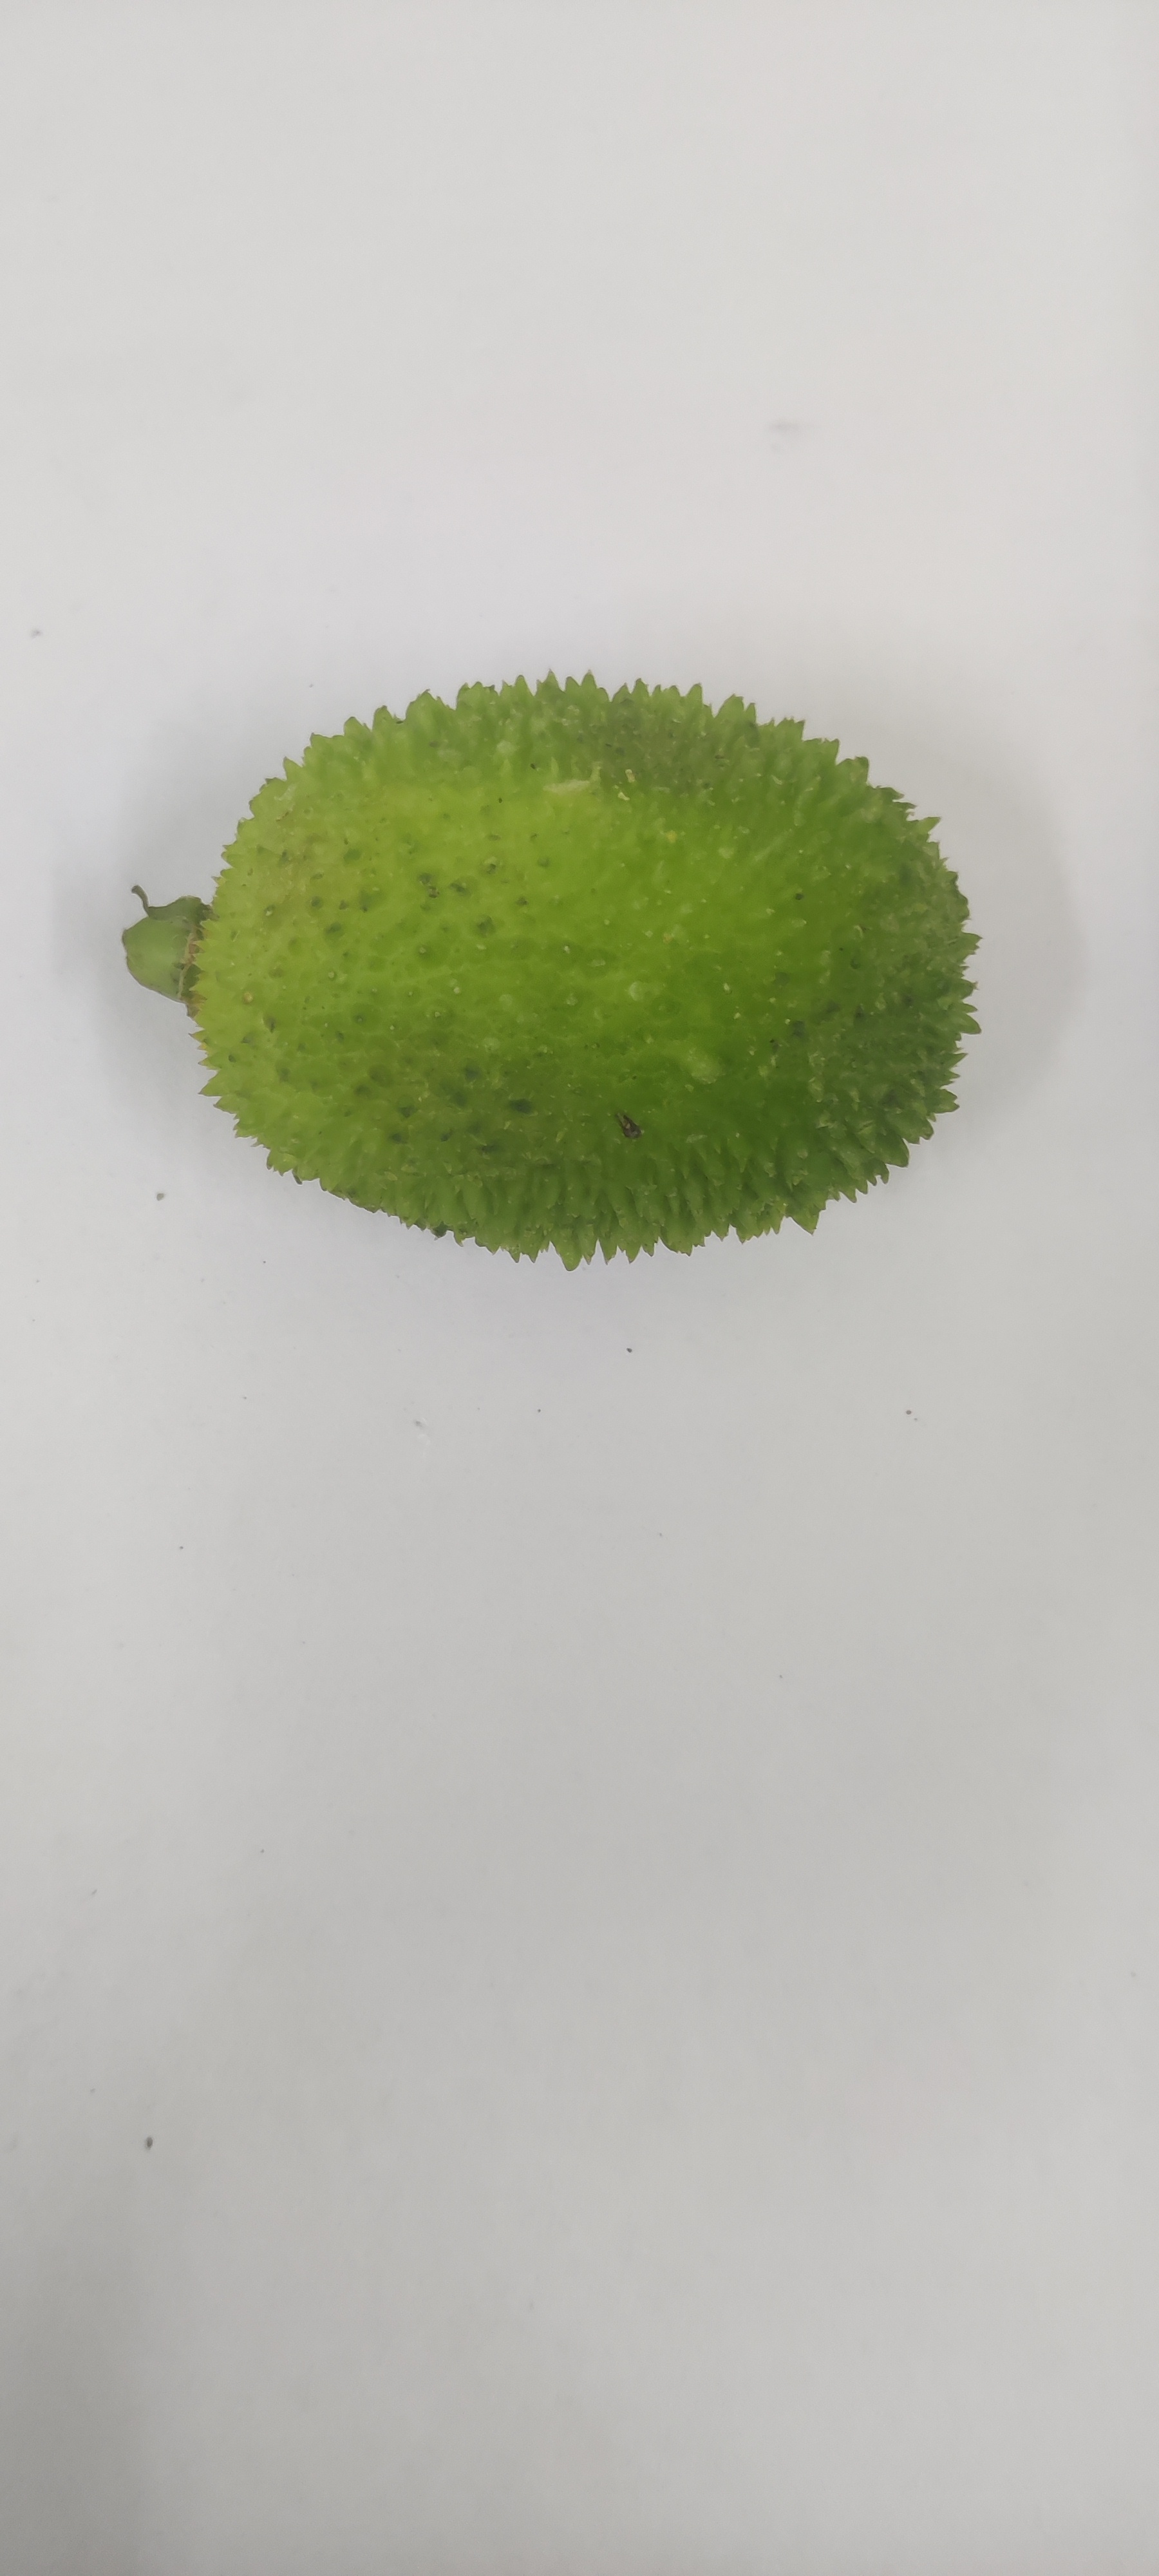
Crop: Spiny Gourd
Condition: Fresh